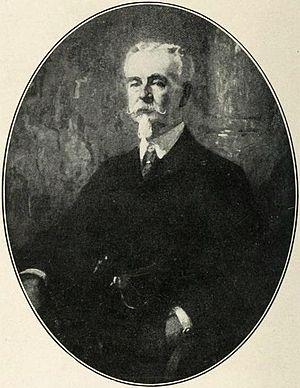
La famille Régnier est une famille française titrée sous le Premier Empire, issue de Claude Ambroise Régnier, grand-juge et ministre de la justice de Napoléon Iᵉʳ.
Alexandre-Philippe Régnier, marquis de Massa, est un officier de cavalerie et auteur de divertissements théâtraux.